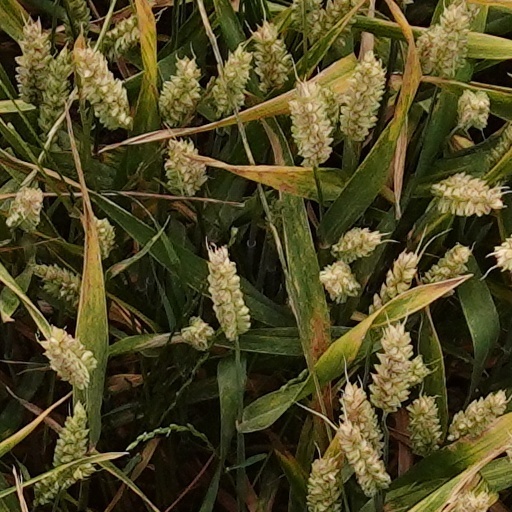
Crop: wheat